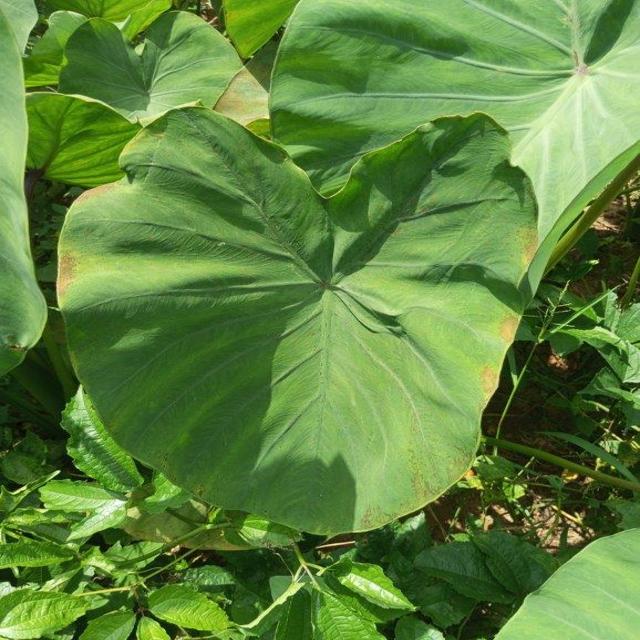
Label: Early_Blight